Ruben F. Mettler

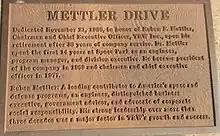
Plaque for the Nov. 21, 1988 dedication of a driveway in Mettler's honor.

He started his career at Hughes Aircraft. He served as special assistant to the Assistant Secretary of Defense in the Eisenhower administration. He worked for the Ramo-Wooldridge Corporation, later known as TRW Inc., where he served as president and chief operating officer from 1969 to 1977, and as chairman and CEO from 1977 to 1988. He served on its board of directors from 1964 to 1994, and a driveway on TRW's Space Park campus was named in his honor. He worked on the SM-65 Atlas, SM-68 Titan, LGM-30 Minuteman and PGM-17 Thor nuclear missile programs for the United States Air Force and NASA, and the Orbiting Geophysical Observatory.